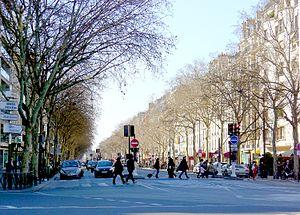
Boulevard du Montparnasse - Paris VI, XIV
Le boulevard du Montparnasse est un boulevard de Paris qui se situe à la limite des 6ᵉ, 14ᵉ et 15ᵉ arrondissements de Paris.